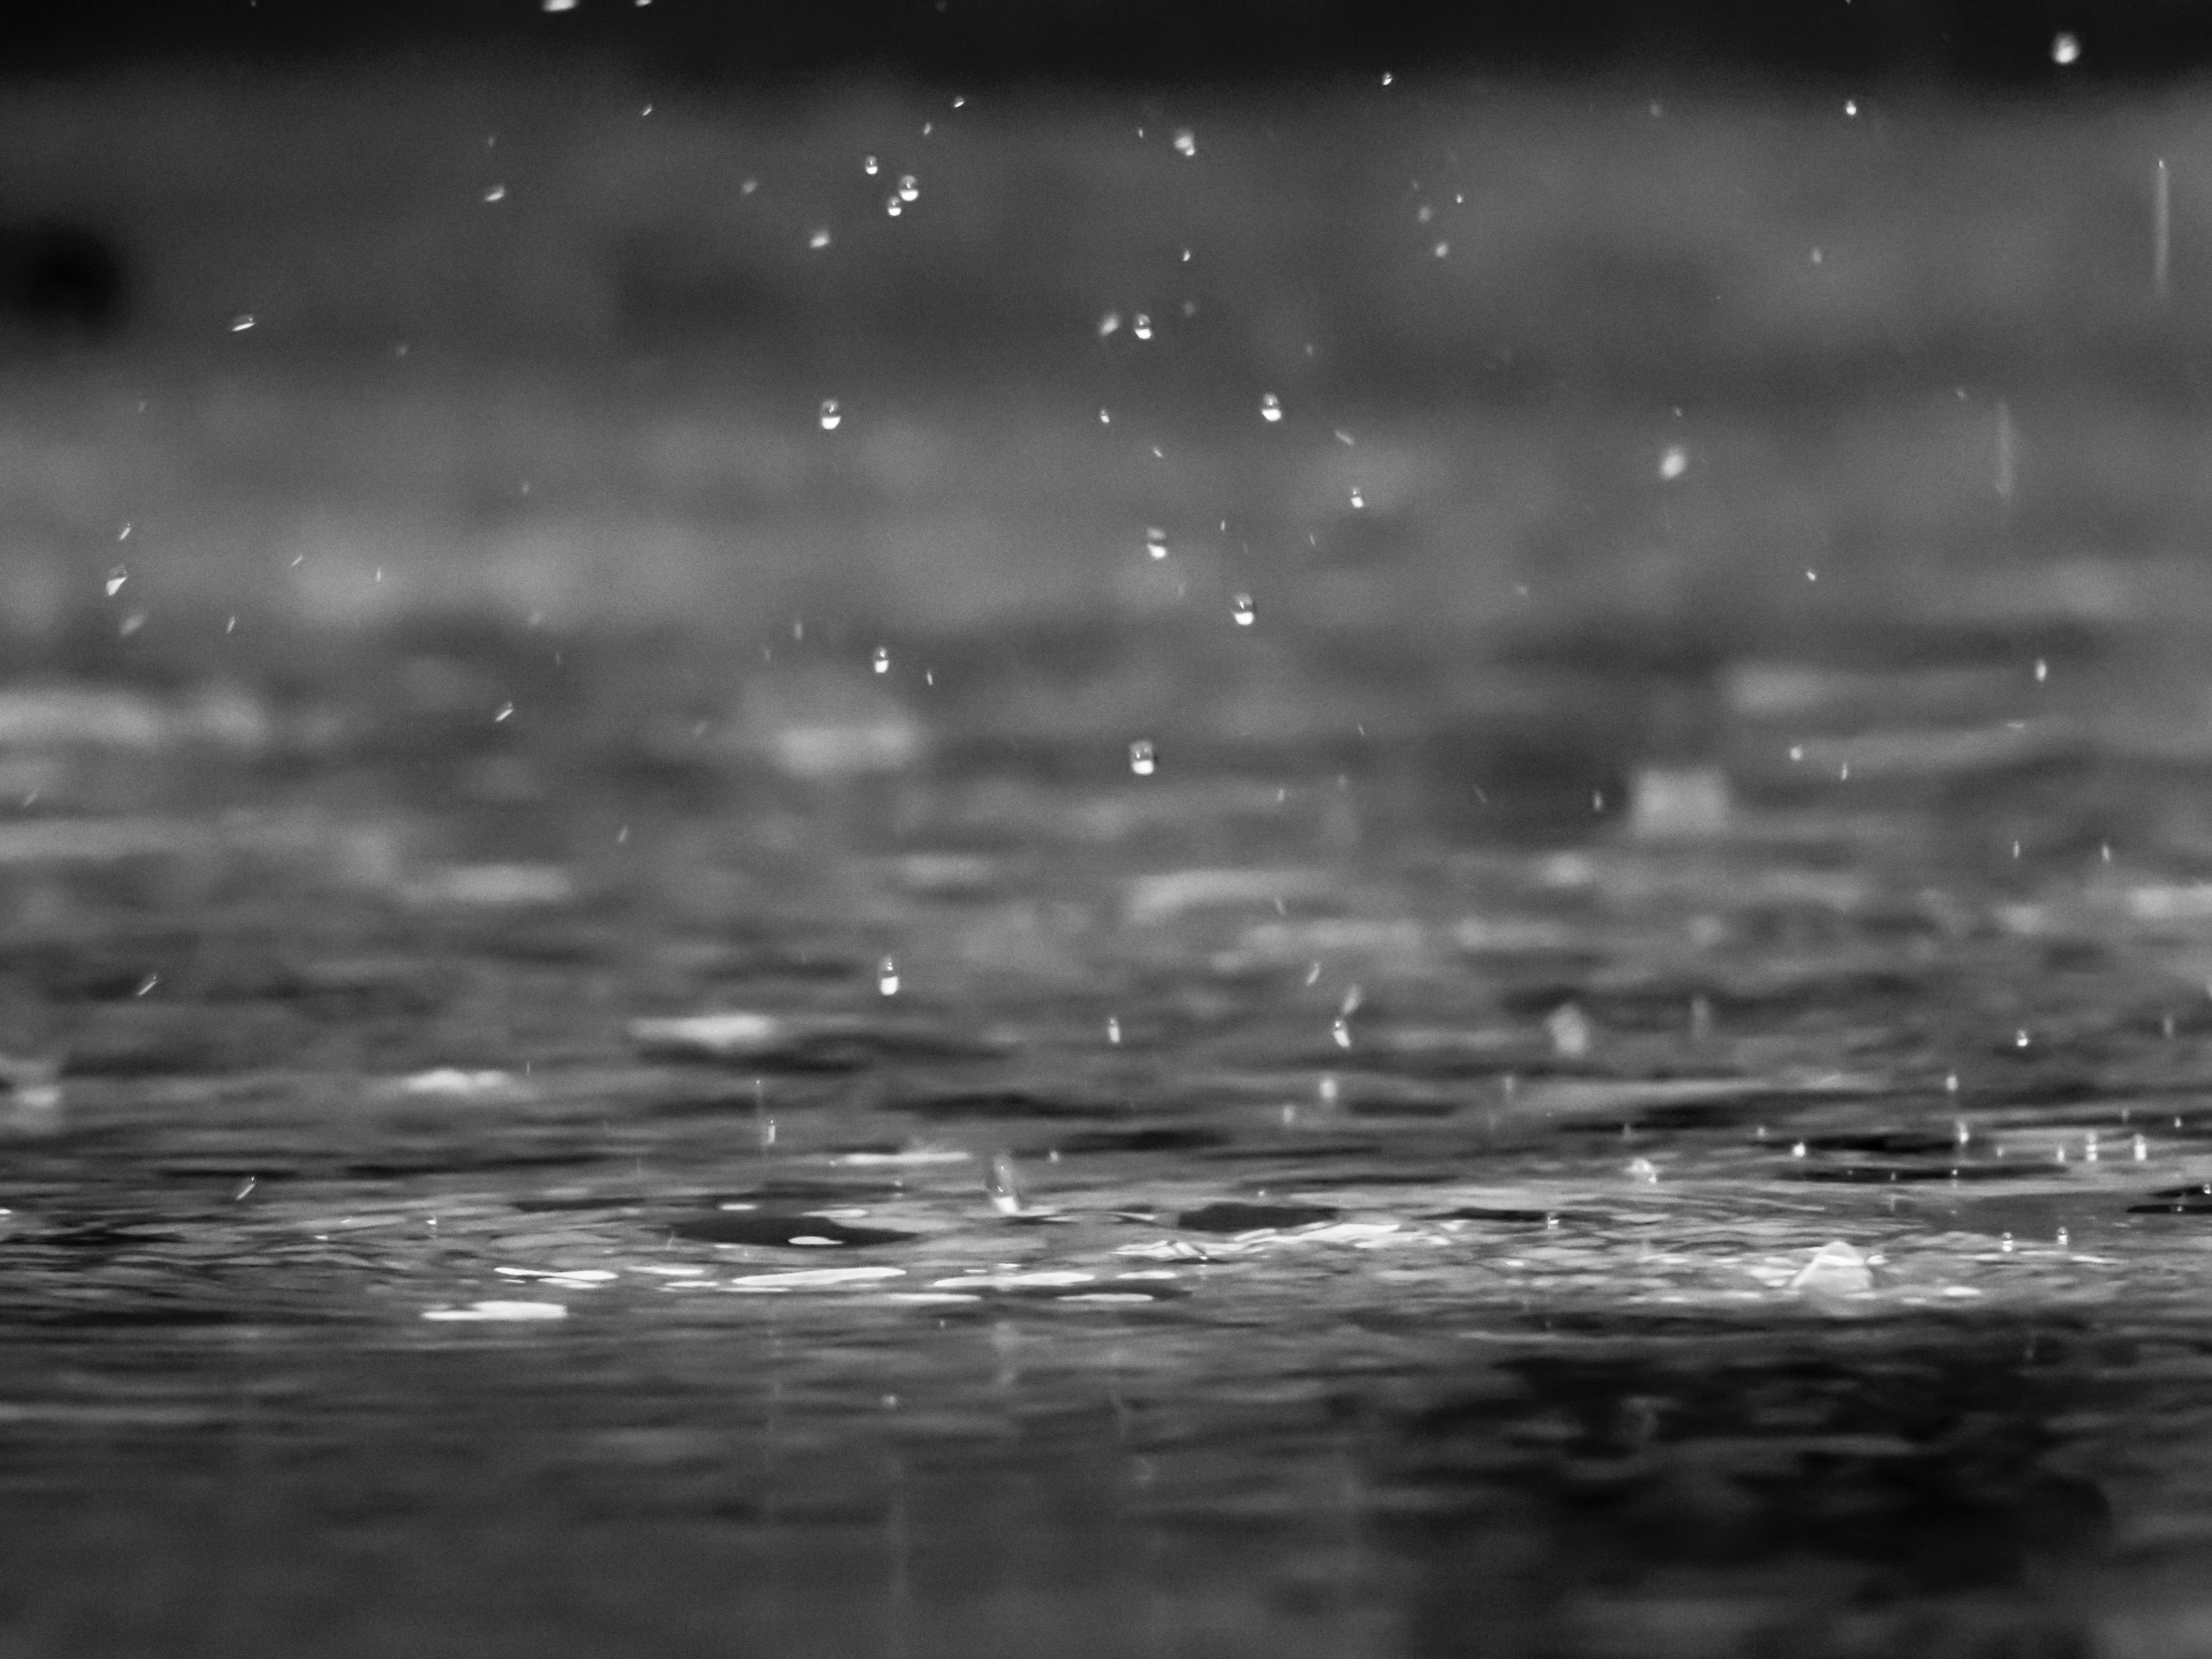
water, nature, drop, liquid, black and white, street, rain, wave, wet, reflection, splash, macro, weather, monochrome, close up, drops, monochrome photography